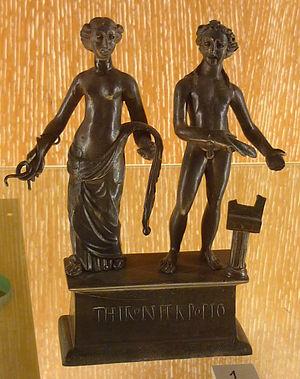
couple de divinités